Édgar Fonseca

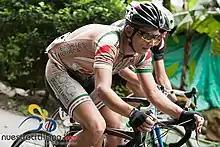
Fonseca competing in the 2011 Vuelta a Antioquia

Carlos Édgar Fonseca (born March 6, 1981, in Duitama, Boyacá) is a male professional road cyclist from Colombia.